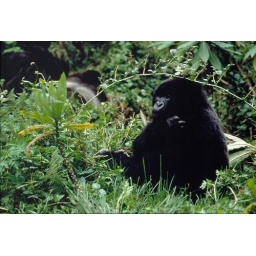
Female mountain gorilla in the Volcanoes National Park, Rwanda.